Stevenson, Washington

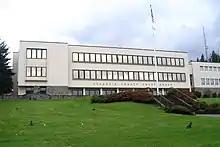
The Skamania County Courthouse, one of the most prominent buildings in Stevenson

The city is situated on the north bank of the Columbia River within the Columbia River Gorge National Scenic Area and is the county seat of Skamania County. Stevenson is approximately east of Portland, Oregon, and west of Hood River. Across the river to the south is the city of Cascade Locks in Hood River County, Oregon, which is connected via the Bridge of the Gods, a toll bridge that also carries the Pacific Crest Trail. The bridge is southwest of Stevenson and is the only crossing of the Columbia River between Portland and Hood River.